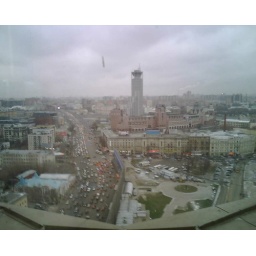
View from the office, looking back to my home in the sky